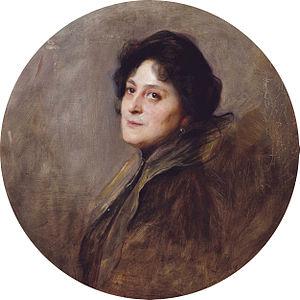
Alice Barbi, née le 10 juin 1862 à Modène et morte le 4 septembre 1948 à Rome, est une violoniste et mezzo-soprano italienne. Interprète et amie de Brahms, elle est la mère de la psychanalyste Alexandra von Wolff-Stomersee et la belle-mère de l'écrivain Giuseppe Tomasi di Lampedusa.
Alexandra von Wolff-Stomersee, née le 13 novembre 1894 à Nice et morte le 22 juin 1982 à Palerme, est une psychanalyste italienne, épouse de l'écrivain Giuseppe Tomasi di Lampedusa.